Anhanguera (pterosaur)

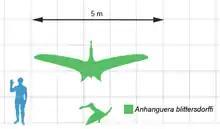
Size of "A. blittersdorffi" compared to a human

A study in 2003 showed that "Anhanguera" held its head at an angle to the ground due to its inner ear structure, which helped the animal detect its balance. "Anhanguera" had bony rings in their eye sockets, called sclerotic rings. These disks may have provided support to the pterosaur's eyes. Sclerotic rings are found in some extant species of vertebrates. For example, modern day birds have sclerotic rings.